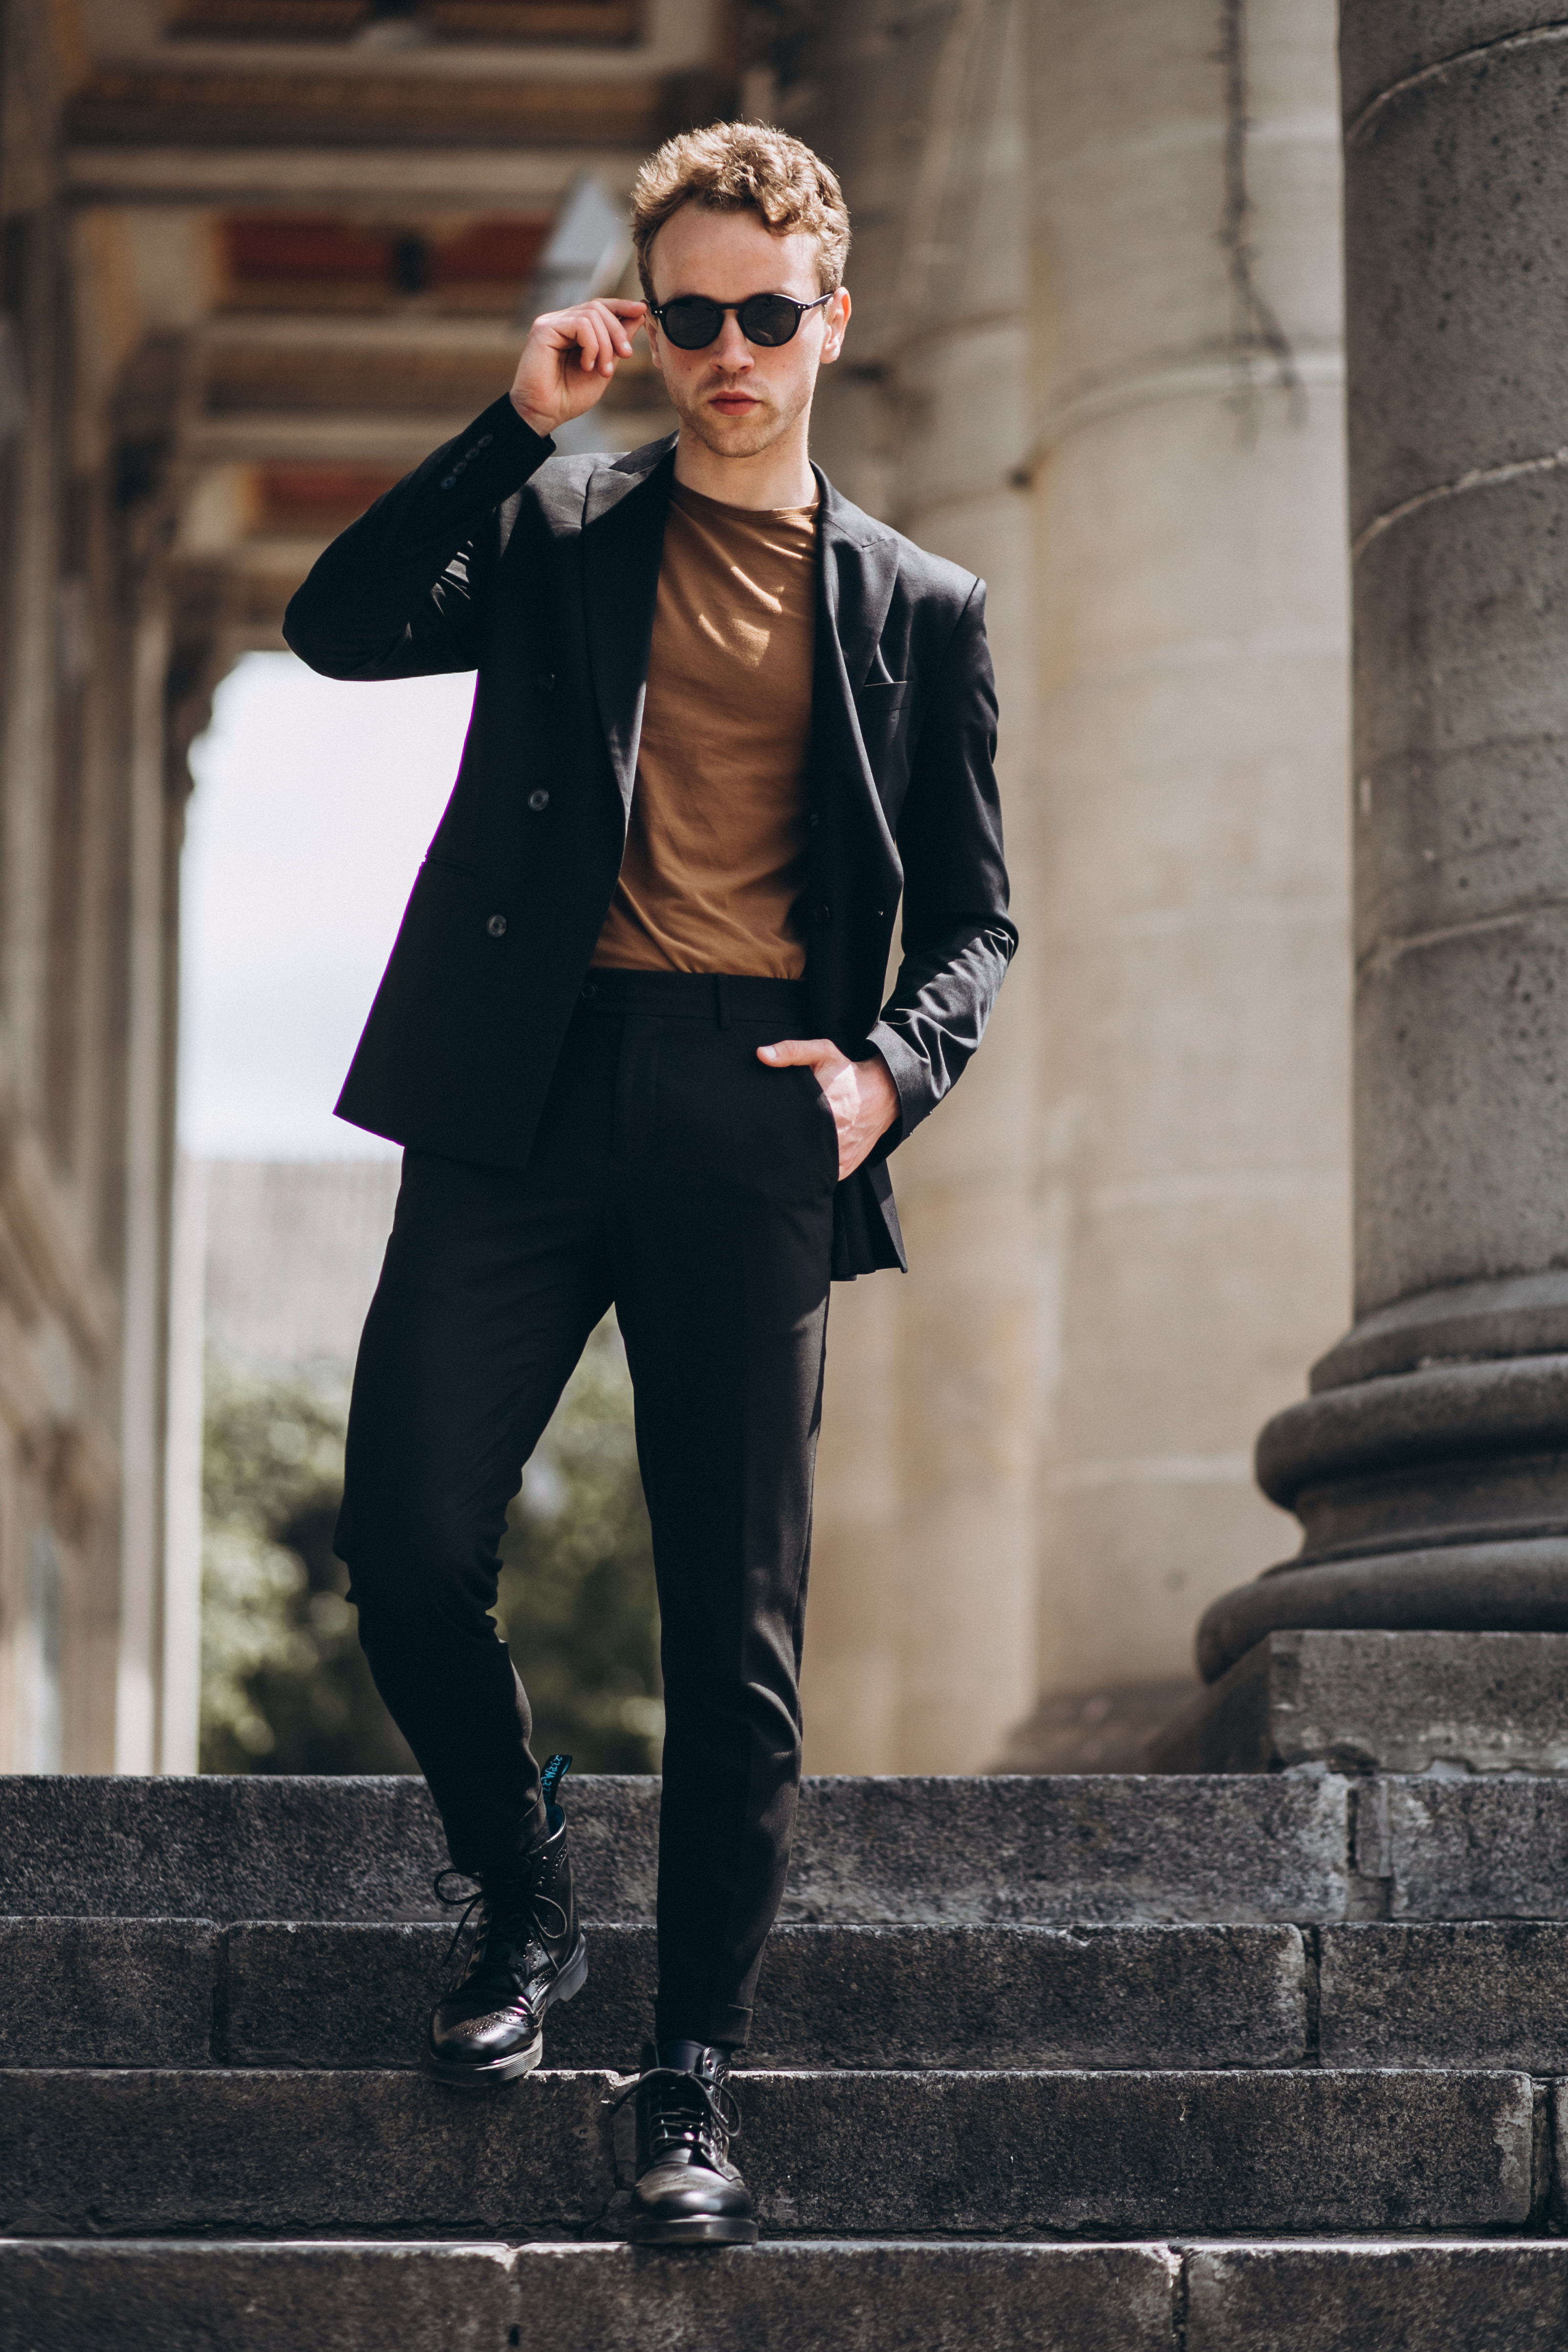
man, business, young, using, businessman, professional, people, smart, urban, person, happy, city, holding, lifestyle, caucasian, outside, male, outdoor, street, summer, casual, portrait, europe, work, background, travel, young man, handsome, black jacket, standing, looking, thinking, fun, model, man happy, attractive, sunglasses, classy, in black, style, fashion, modern, outdoors, pose, moment, day, stylish, student, shoe, outerwear, shoulder, vision care, leg, dress shirt, flash photography, eyewear, sleeve, goggles, waist, collar, fashion design, leather jacket, black hair, denim, blazer, fashion model, formal wear, sportswear, suit, white collar worker, long hair, electric blue, knee, jewellery, fashion accessory, fur, leather, tuxedo, top, pocket, t shirt, necklace, monochrome, photo shoot, portrait photography, haute couture, businessperson